Midnight Sun (graphic novel)

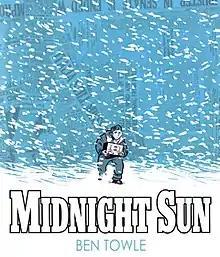
"Midnight Sun" Cover

Midnight Sun is a graphic novel written and drawn by Ben Towle. It is a semi-fictionalized account of the rescue of the Airship Italia in 1928.